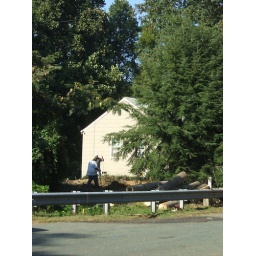
from this angle, that house used to be completely hidden by trees